Sect

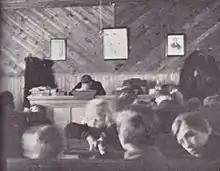
Prayer meeting of the Korpela movement in 1935

While the historical usage of the term "sect" in Christendom has had pejorative connotations, referring to a group or movement with heretical beliefs or practices that deviate from those of groups considered orthodox, its primary meaning is to indicate a community which has separated itself from the larger body from which its members came.